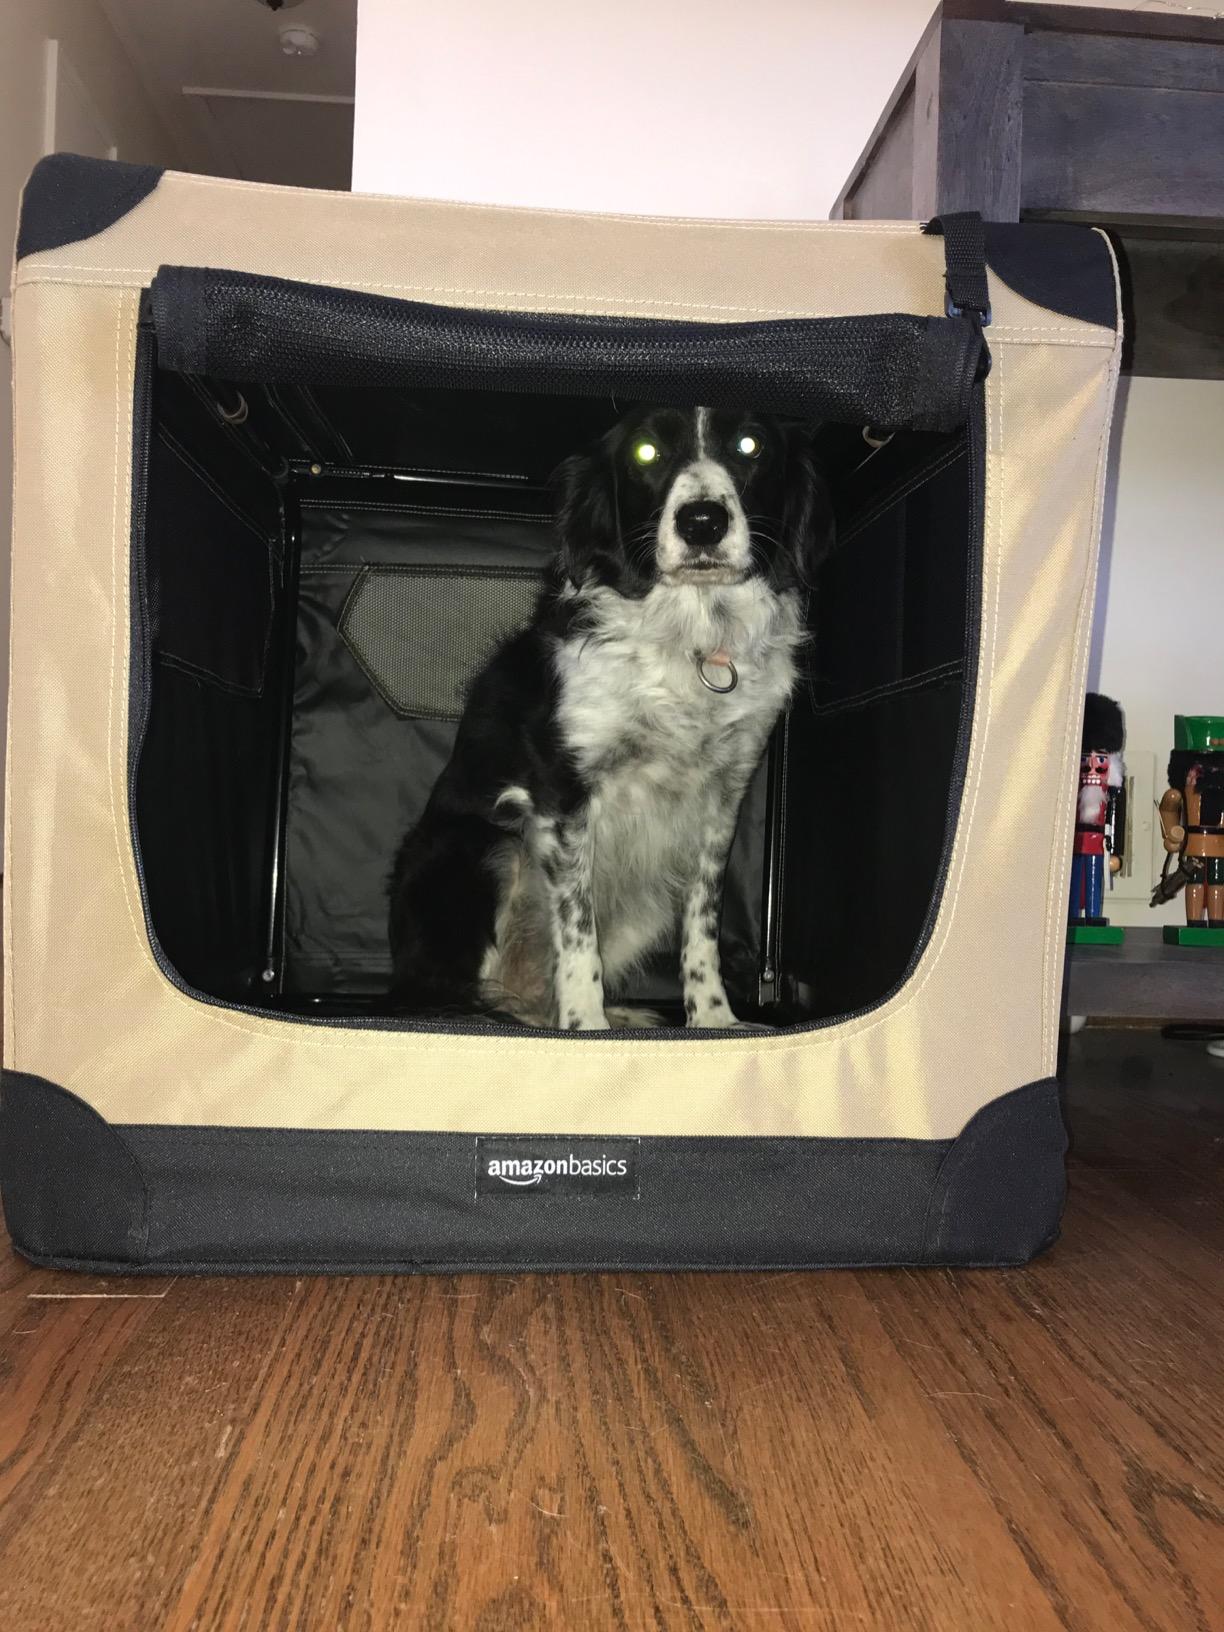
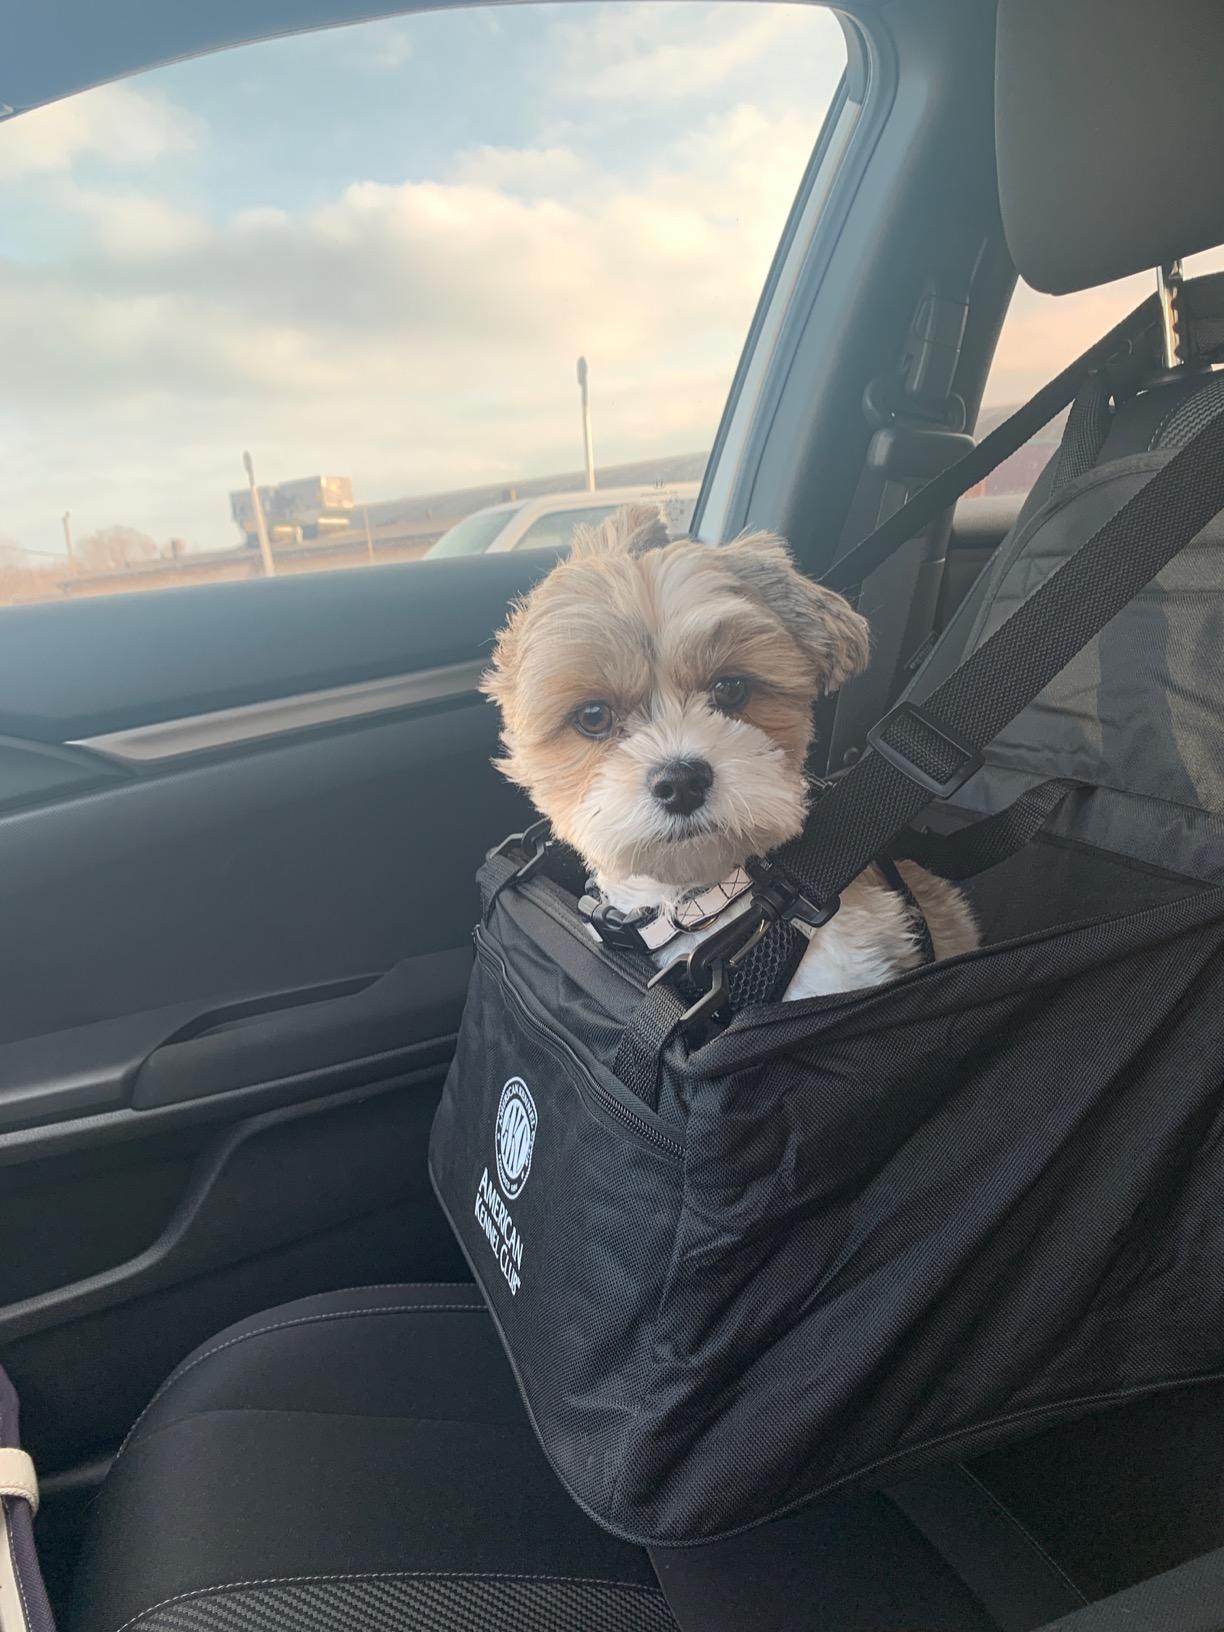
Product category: items_kennel
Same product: no